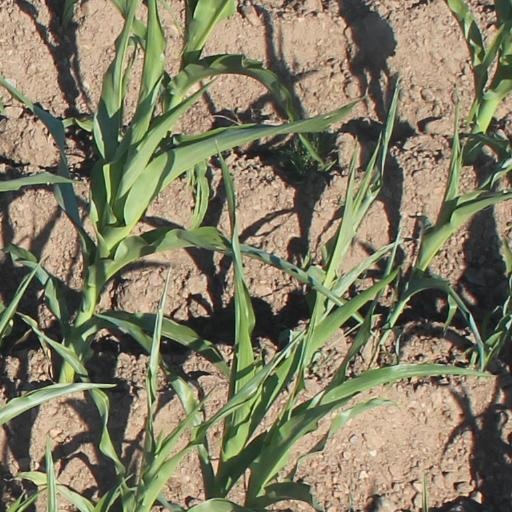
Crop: maize; corn